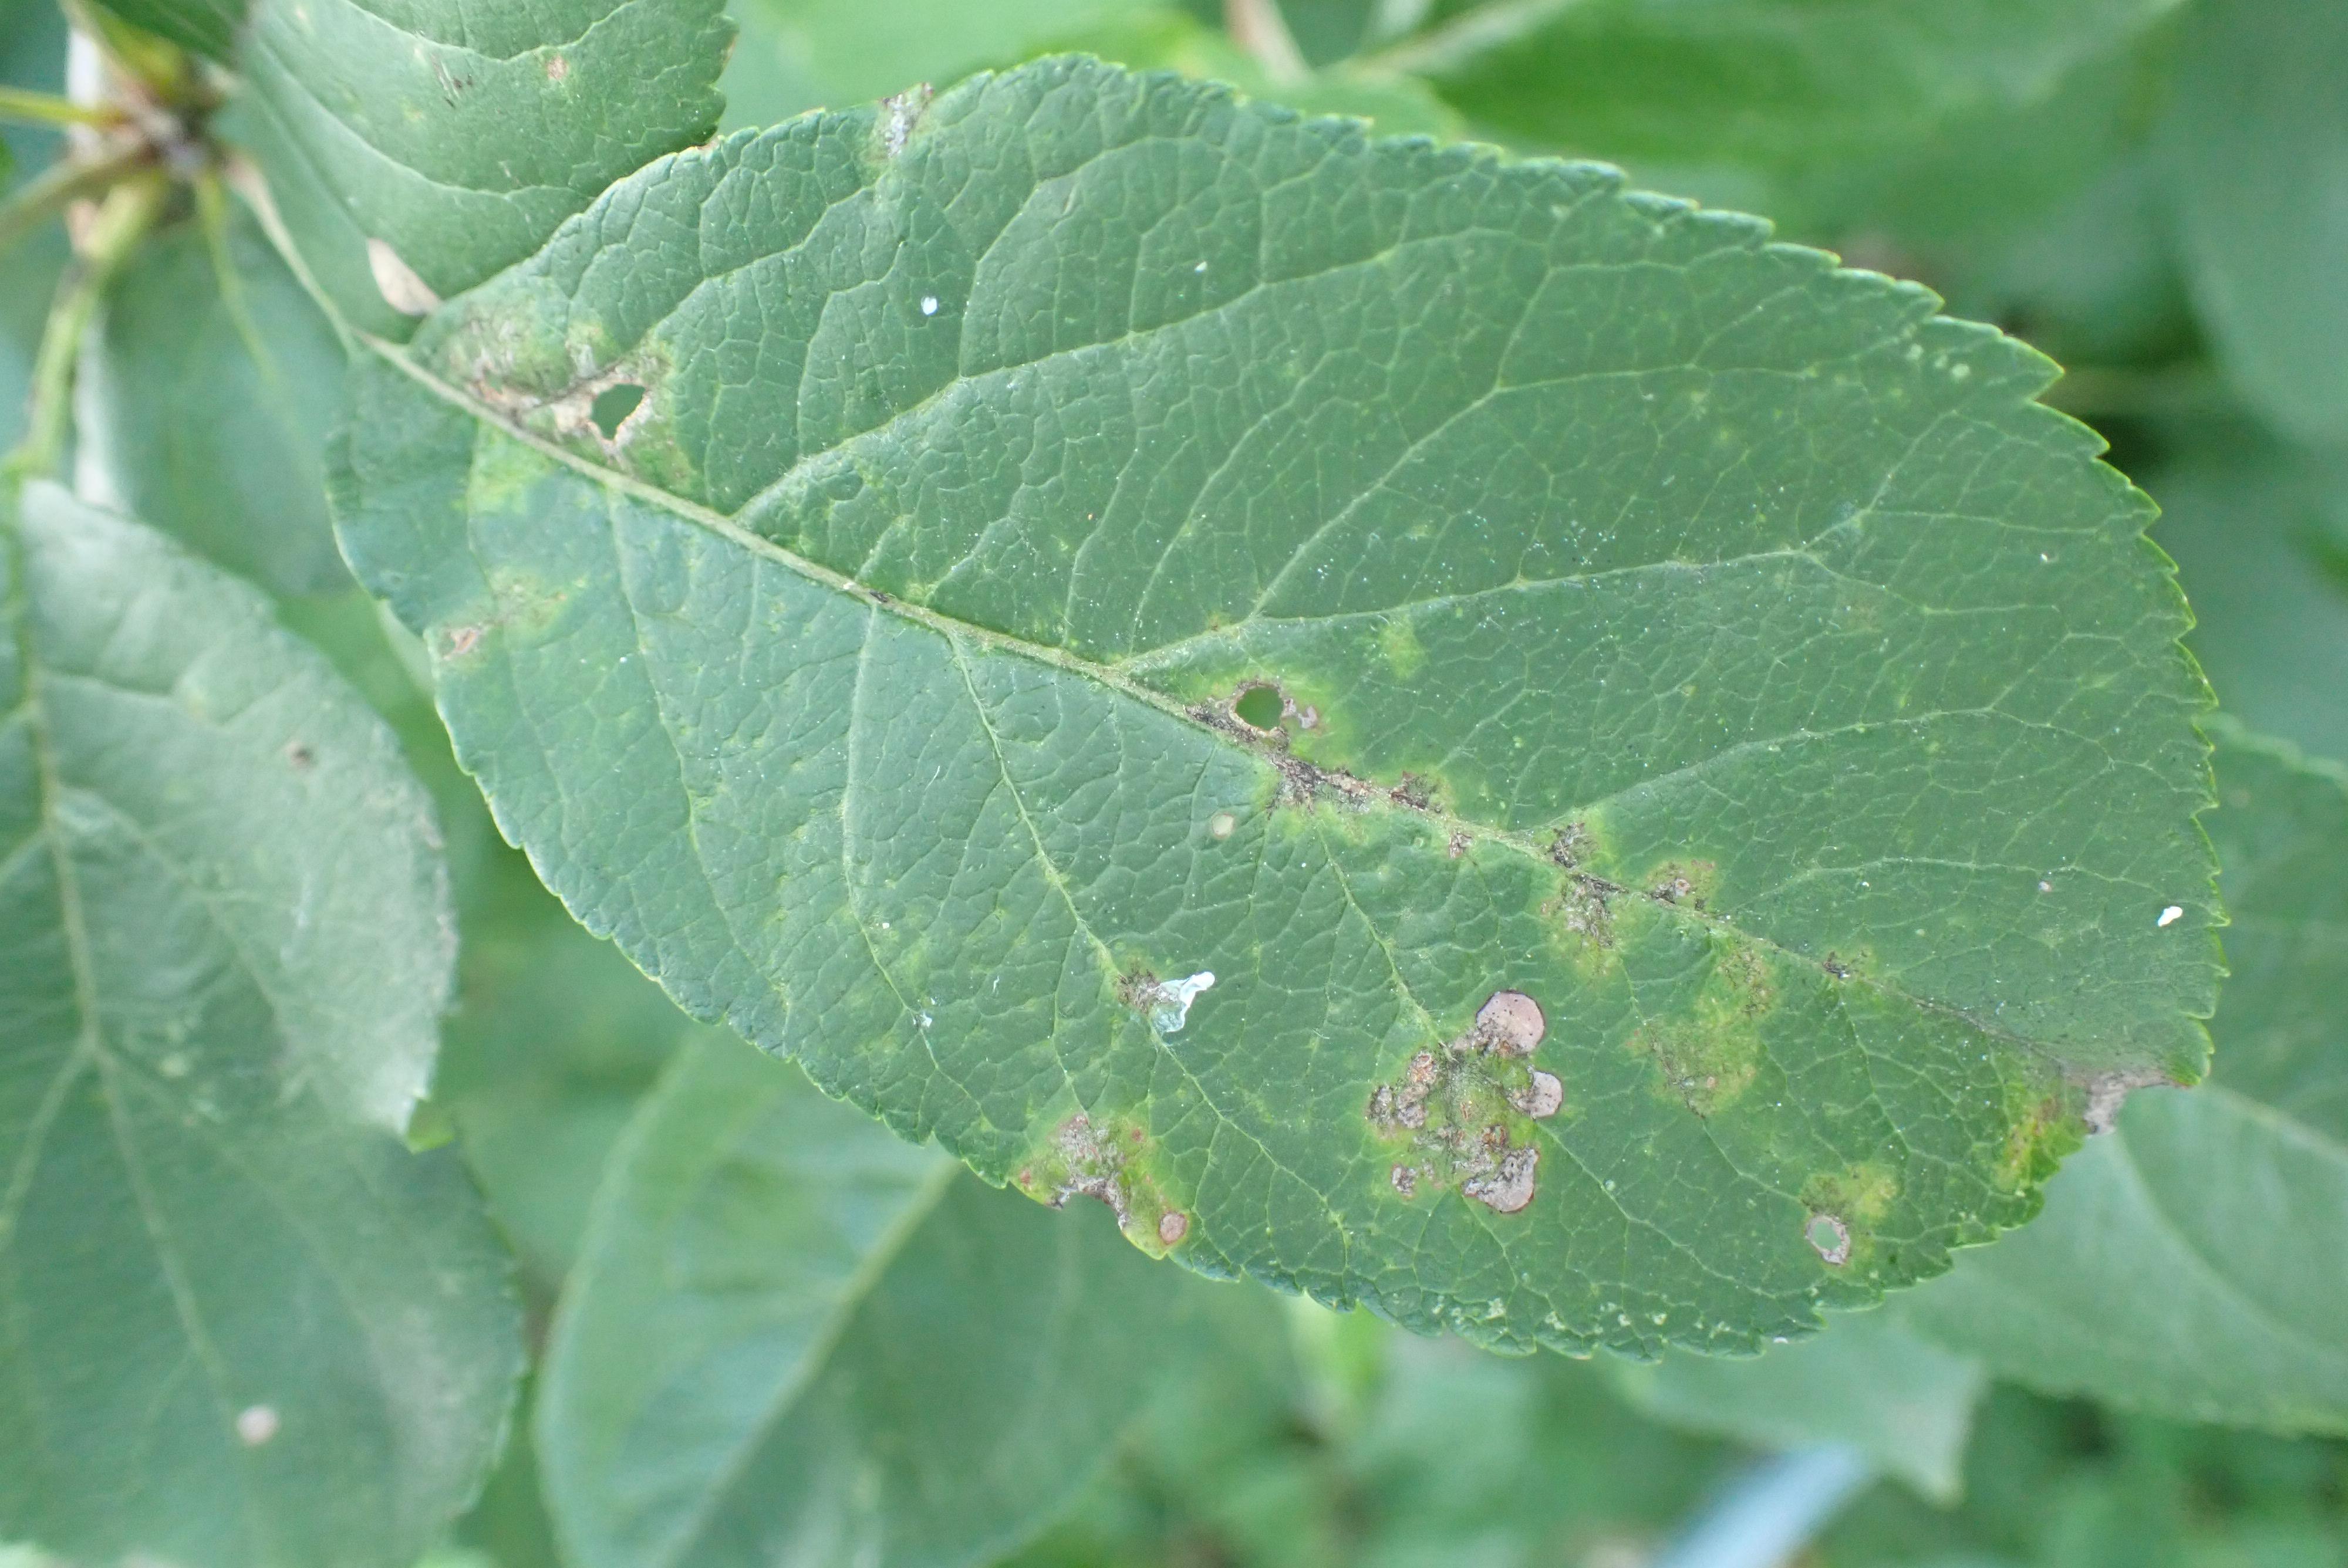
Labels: complex